Impeachment manager

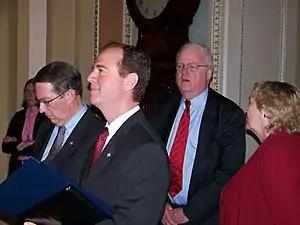
House impeachment managers for the 2009 trial of Judge Samuel B. Kent stand together before transferring the articles of impeachment to the Senate. (Left to right: Bob Goodlatte, Adam Schiff, Jim Sensenbrenner, Zoe Lofgren)

In federal impeachment trials in the United States, which are held before the United States Senate after an impeachment by the United States House of Representatives, the United States House of Representatives appoints impeachment managers, a committee of members of the House who, together, act as the prosecutors in the impeachment trial.